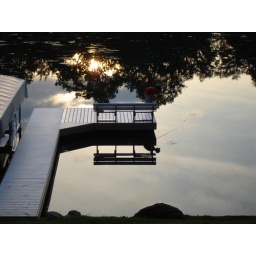
cousins' lake house in Muskwego, WI